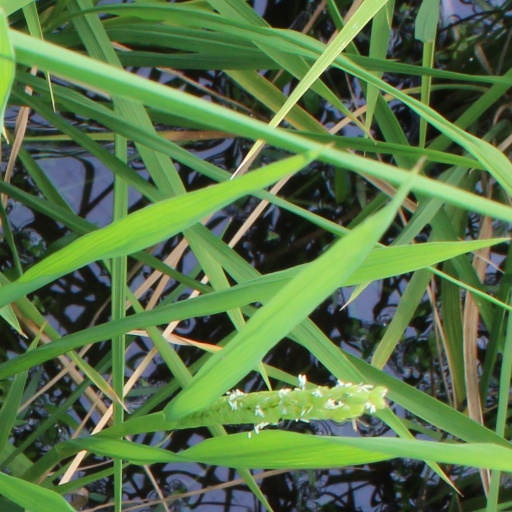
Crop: rice